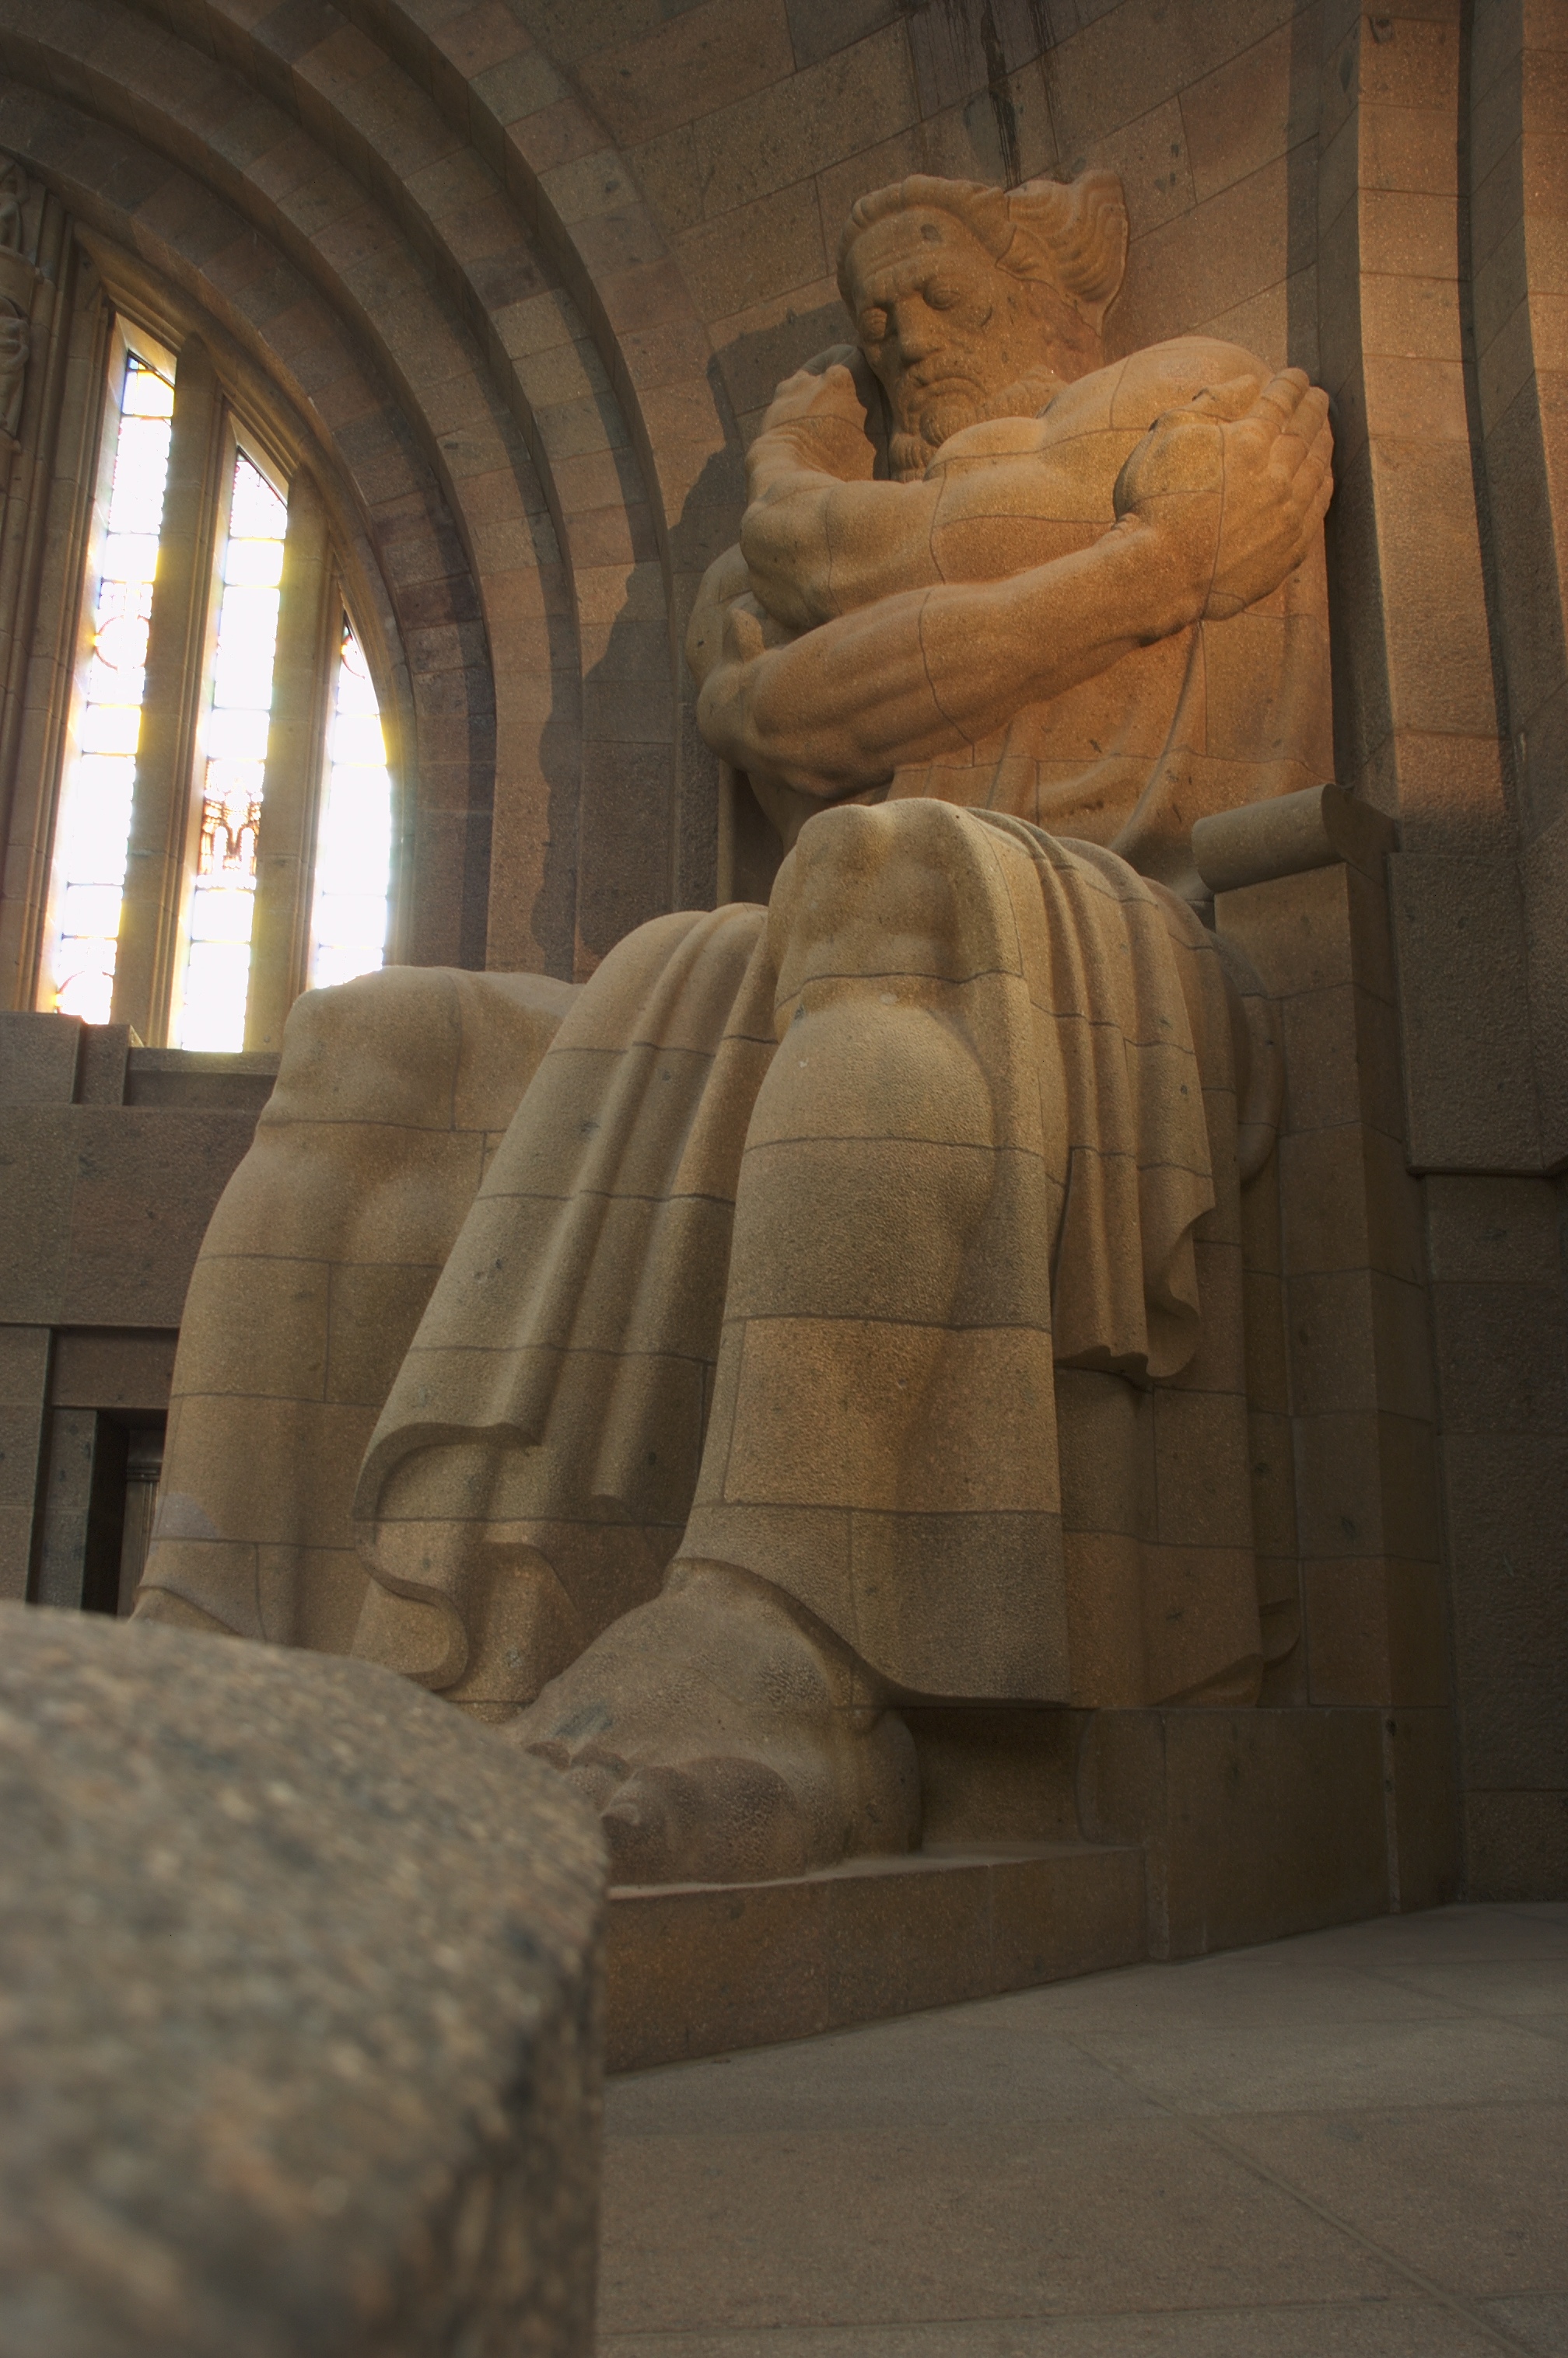
wood, building, monument, statue, column, furniture, interior design, sculpture, art, 2013, temple, rawtherapee, germany, deutschland, leipzig, pentax, tourist attraction, carving, 20mm, sachsen, saxonia, lenstagged, steffenzahn, k100d, justpentax, cosina, voigtlander, cosinavoigtlnder, skopar, colorskopar, cv20, colorskopar20mmf35slii, 20mmf35slii, voigtlander20mm, cv2035, skopar20mmf35, voigtlnder20mmf35, ancient history